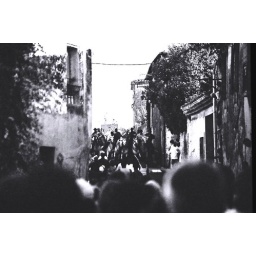
Good in black and white